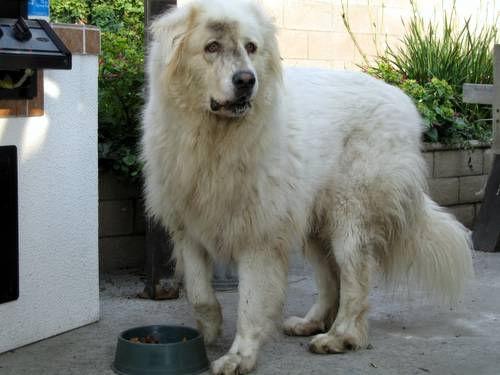
Breed: great pyrenees